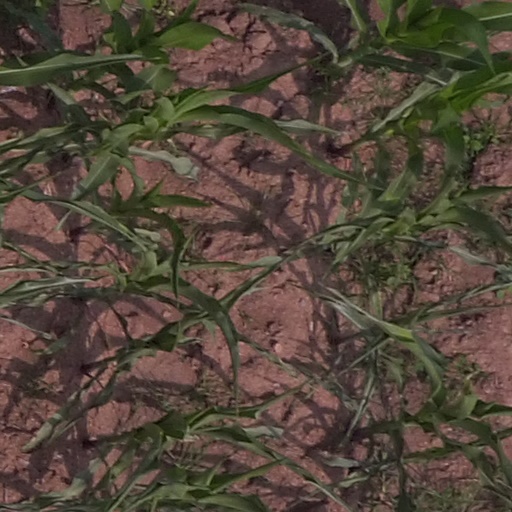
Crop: maize; corn